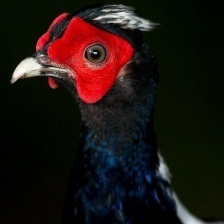
Species: SWINHOES PHEASANT
Scientific name: LOPHURA SWINHOII